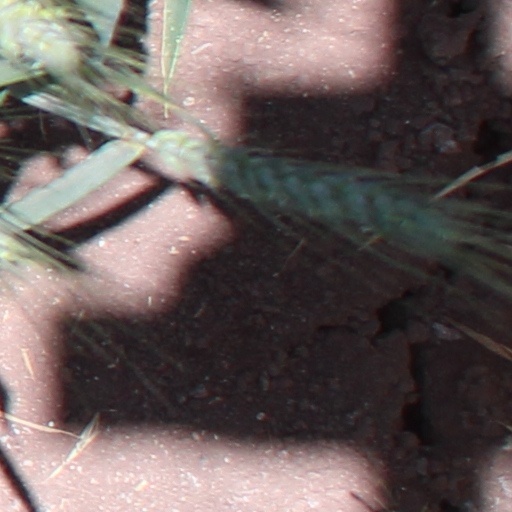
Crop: wheat